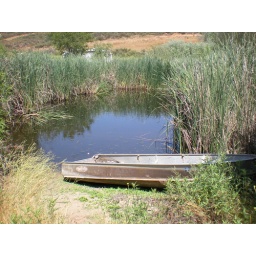
Ranch boat in lake